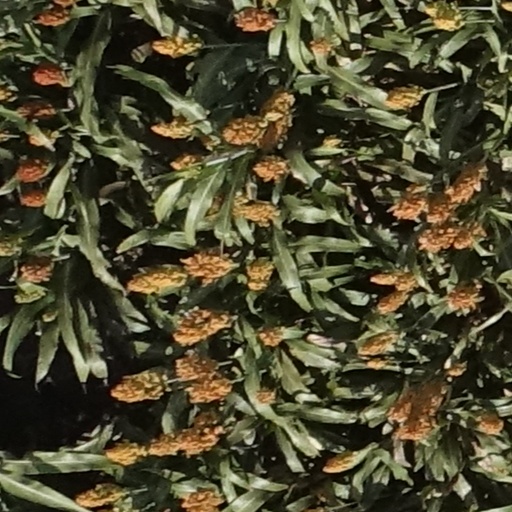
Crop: sorghum